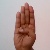
The image shows a hand gesture representing the letter 'B' in Indian Sign Language.